Physics of whistles

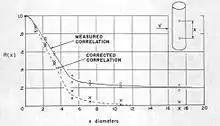
Aeolian tone

Manipulation of the equation yields the lower two equations for the dipole sound power of both lift and drag. Each time a vortex is shed, the drag velocity fluctuation "u" has the same sign, but the lateral velocity fluctuation "v" has opposite signs, since the vortex is shed on alternate sides. As a result, the drag dipole would be expected to have twice the frequency of the lift dipole.